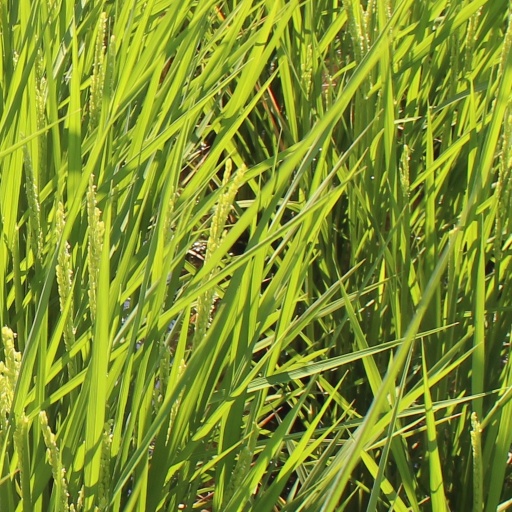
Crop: rice